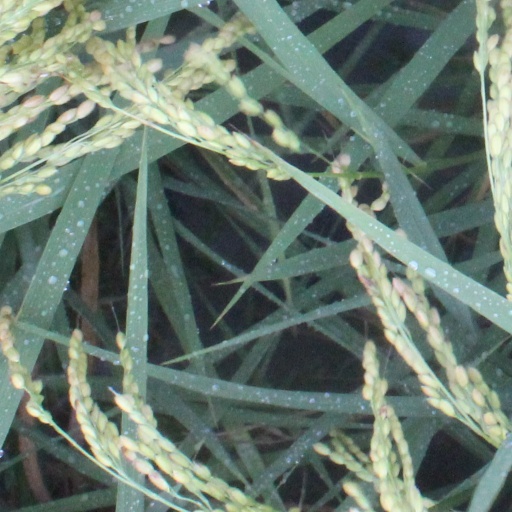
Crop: rice